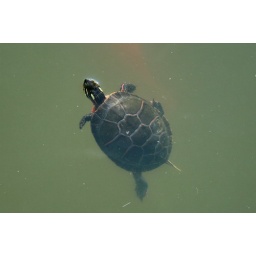
There were probably 7-10 turtles swimming around trying to beat out the fish for some food.